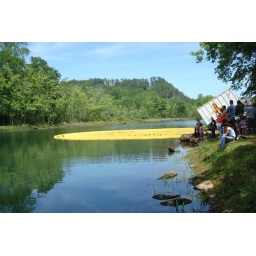
The ducks in the river - duck derby - 5/17/2008They released 30,000 rubber ducks.